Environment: real
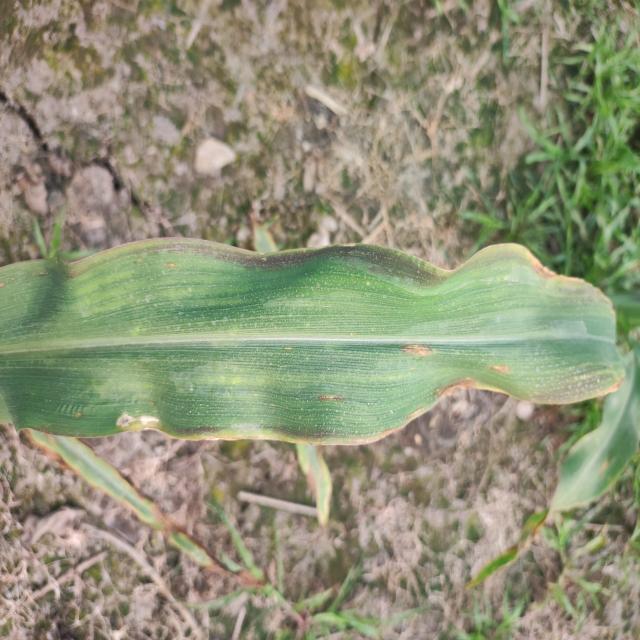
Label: phosphorus_deficiency